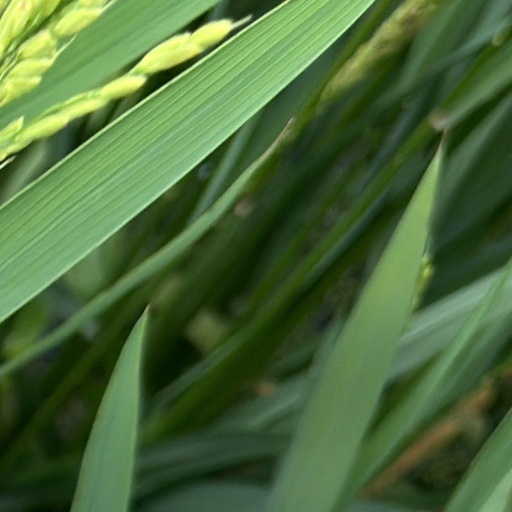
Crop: rice